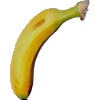
Label: banana_lady_finger